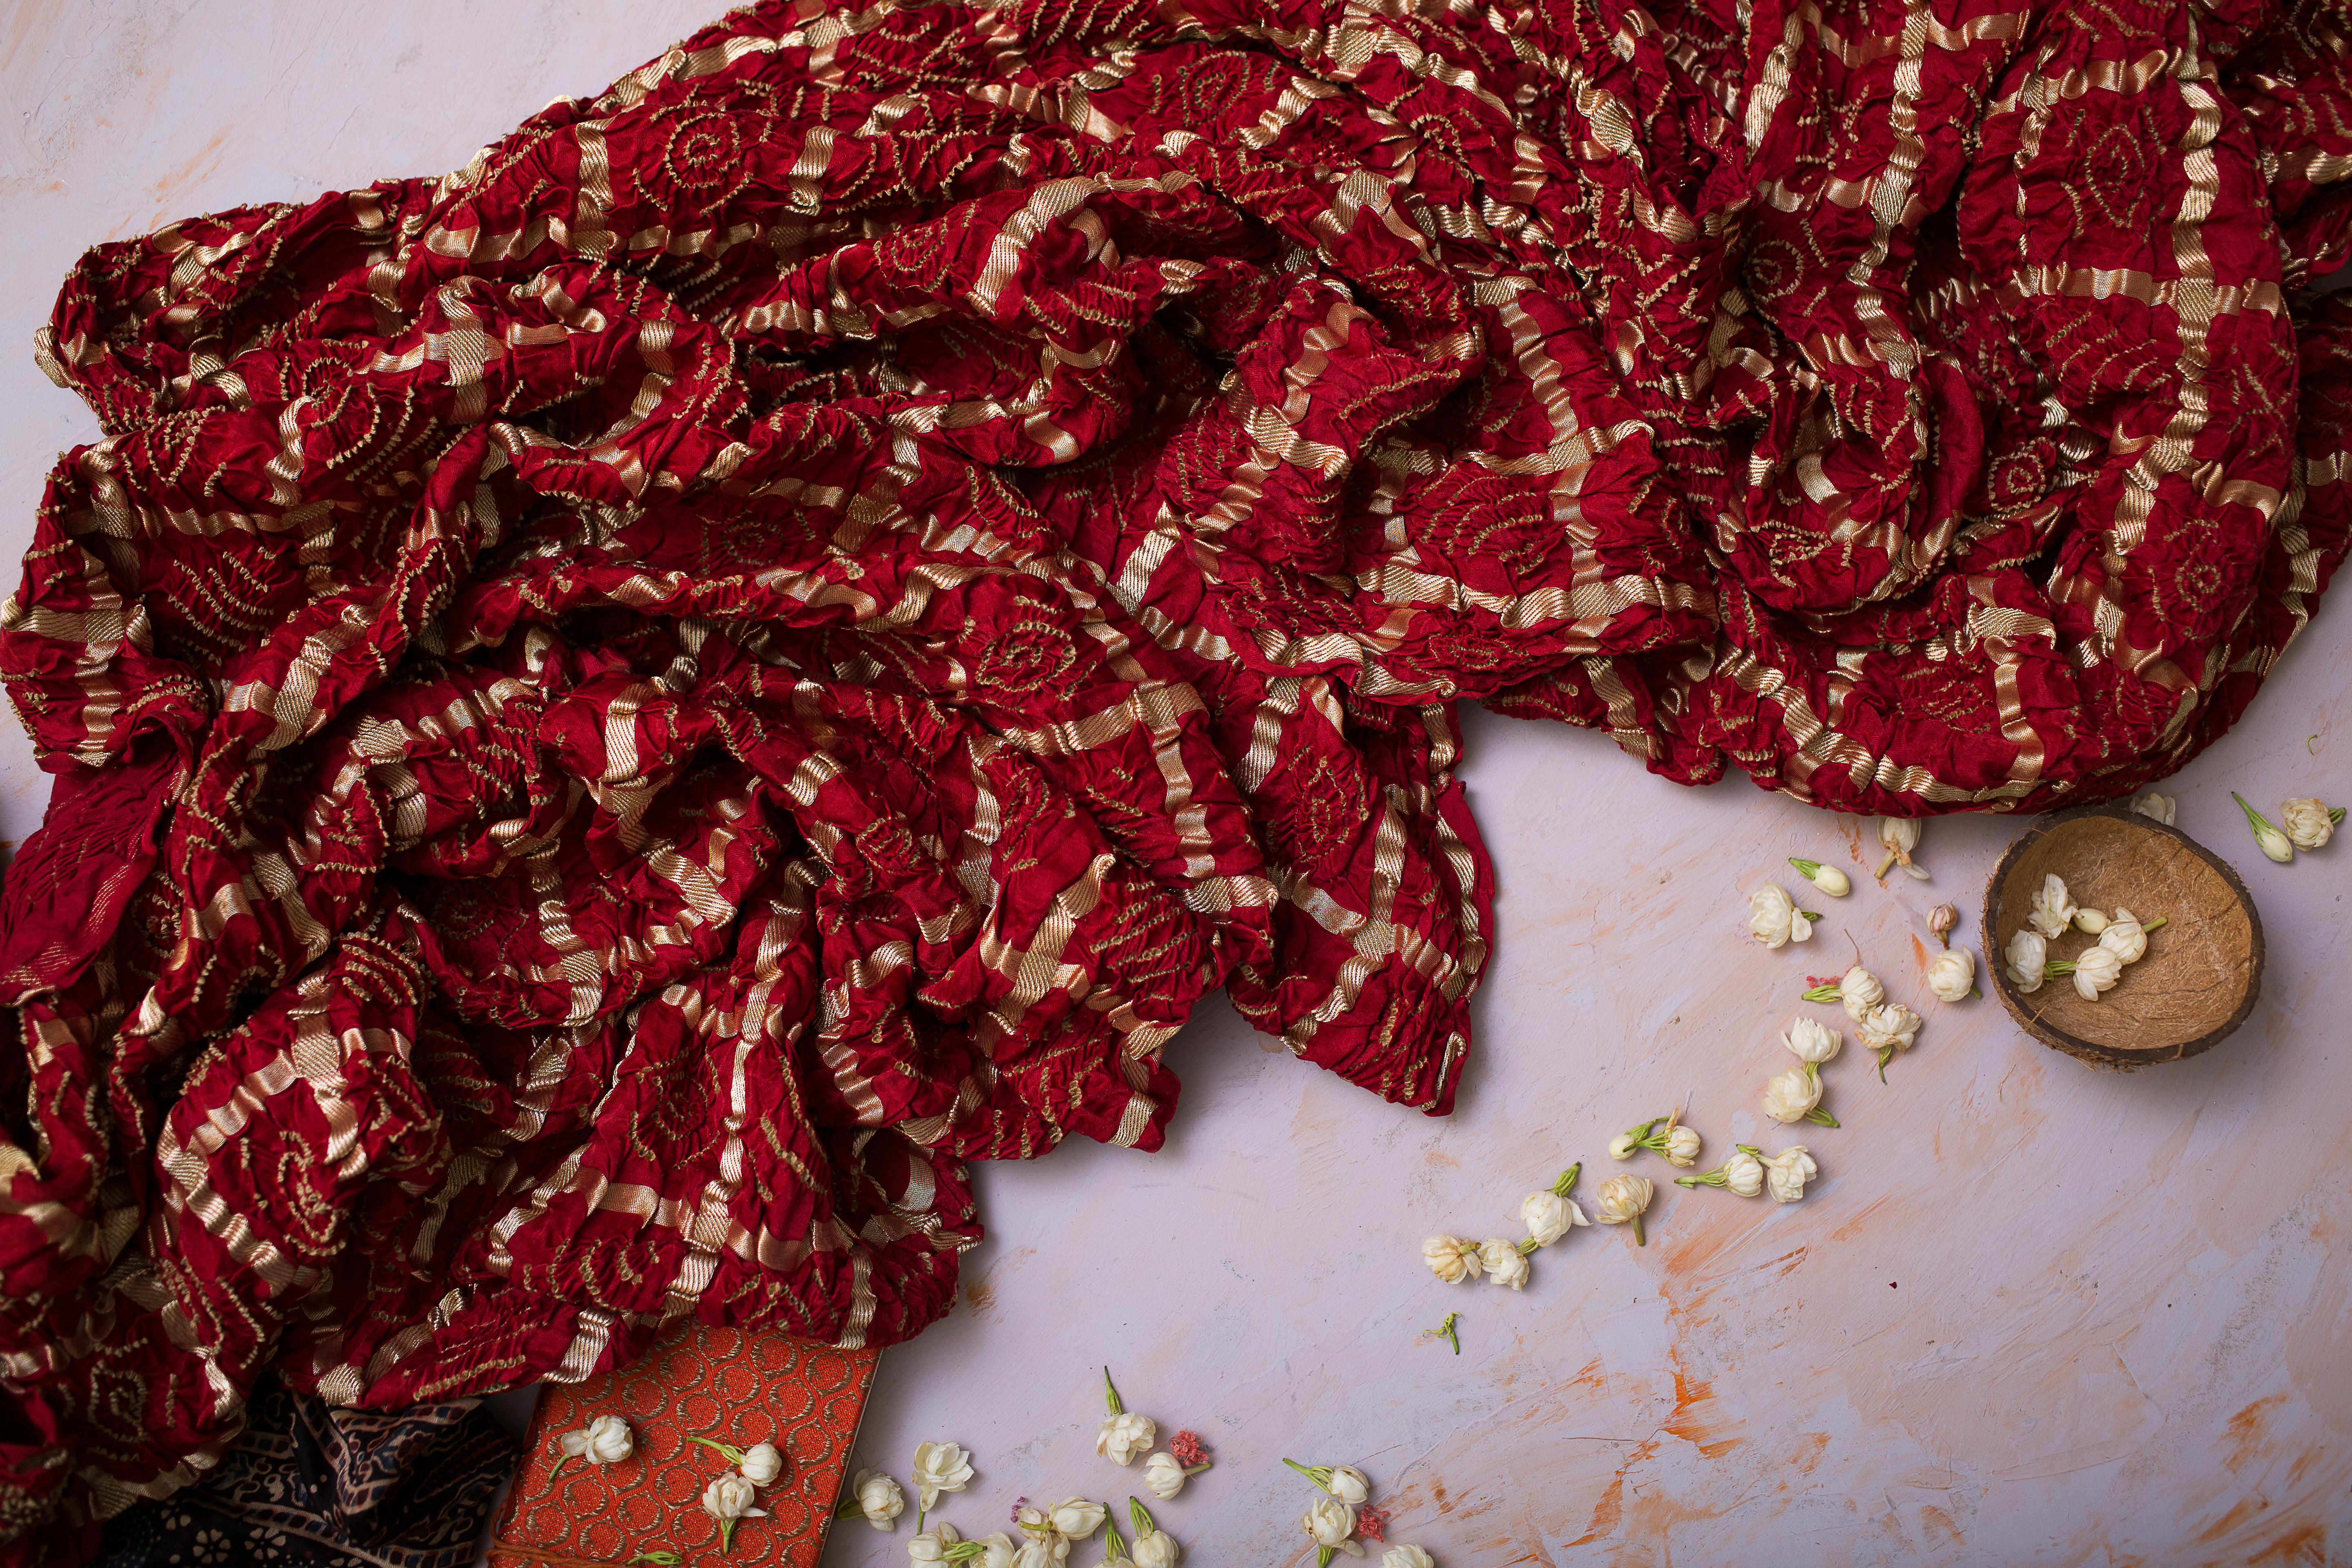
womens, wear, red, textile, dish, food, knitting, cuisine, flesh, crochet, thread